William Umpleby Kirk

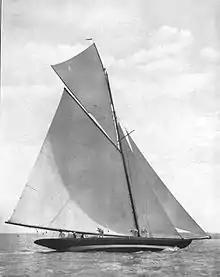
Sir Almeric Paget's yacht ""Ma'oona"", photographed by Kirk

William Umpleby Kirk (1843–1928) was a pioneer photographer of the late Victorian period. He was born in Hull and grew up in nearby Market Weighton where, in the early 1870s, he set up his first photographic studio. Examples of his work from that period have survived and are collected.